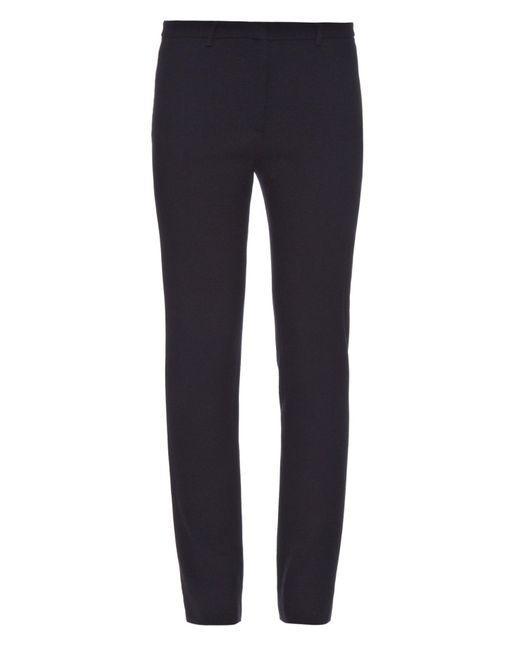
Schlanke dehnbare Damen schwarze Hose alle Größen passen